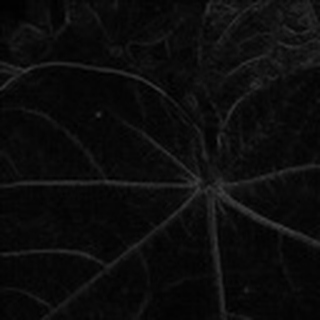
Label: healthy_cotton